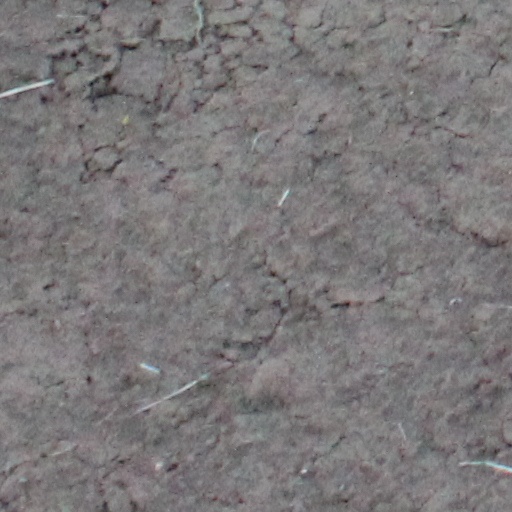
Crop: wheat